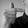
ASL letter: T